Mige (musician)

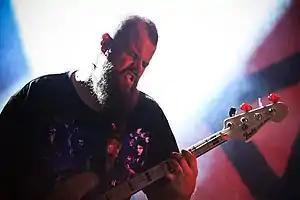
Mige performing at Qstock 2013

Mikko Henrik Julius Paananen (born 19 December 1974), better known as Mige, is a Finnish musician, best known as the bassist and founding member of the gothic rock band HIM. Born to an artistic family, Mige attended the Sibelius Upper Secondary School of music and dance, when he first formed HIM with Ville Valo. The band broke up after Mige began his national military service, but they reformed in 1995. HIM would go on to release eight studio albums and become one of the most commercially successful Finnish bands of all time. The band announced their retirement in March 2017, and played their final show on New Year's Eve 2017.